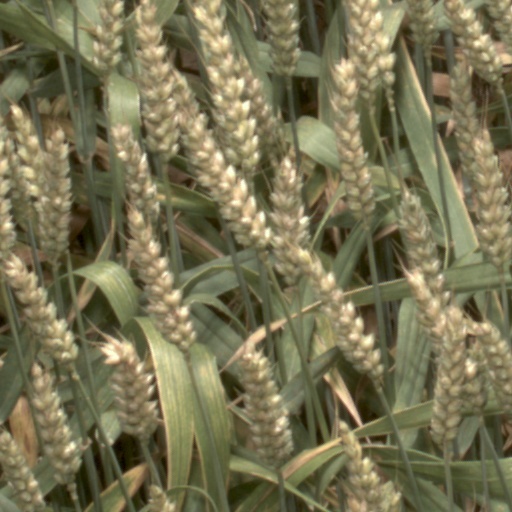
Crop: wheat